Hangul

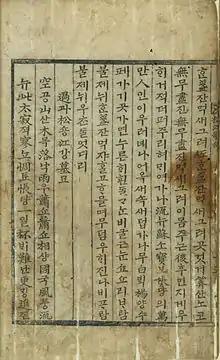
"Songangasa", a collection of poems in mixed script by Chŏng Ch'ŏl, printed in 1768

[Because] the spoken language of this country is different from that of China, it does not flow well with [Chinese] characters. Therefore, even if the ignorant want to communicate, many of them in the end cannot state their concerns. Saddened by this, I have [had] 28 letters newly made. It is my wish that all the people may easily learn these letters and that [they] be convenient for daily use.